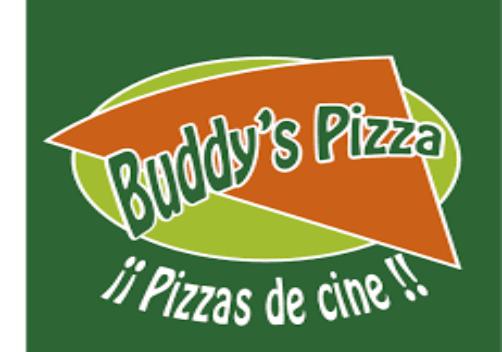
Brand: Buddy's Pizza
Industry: Food